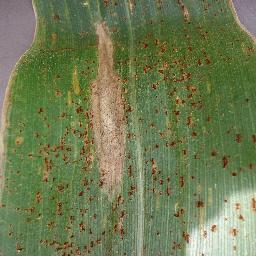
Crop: corn
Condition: (maize)_northern_blight